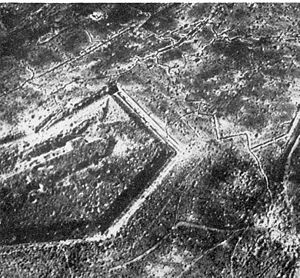
Slaget ved Verdun / Sammenfatning
Fort Douaumont i slutningen af 1916
Slaget ved Verdun i Nordøstfrankrig var et af de største slag under 1. verdenskrig. Slaget varede fra 21. februar 1916 til 18. december 1916 og begyndte som en tysk offensiv, der forsøgte at få den franske hær til at forbløde i stillingerne omkring den stærkt befæstede by Verdun. Men franskmændene forsvarede sig hårdnakket under general Philippe Pétain, som blev berømt på det succesfulde forsvar af byen. Petain afløstes i maj af general Robert Nivelle. Tyskerne måtte i juli indstille offensiven, og en fransk offensiv fra oktober tvang dem til at opgive det erobrede terræn med forterne Vaux og Douaumont. Da slaget sluttede, gik fronten stort set, som da det startede.